Roberto D'Aubuisson

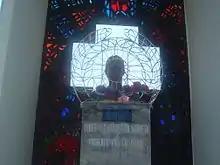
D'Aubuisson's grave

D'Aubuisson died at 48 after a prolonged battle against esophageal cancer and bleeding ulcers on 20 February 1992.